Port Meadow, Oxford

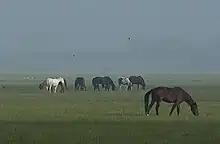
Horses in the mist on Port Meadow

The meadow runs from Jericho to Wolvercote (where north of the Shiplake Ditch it becomes Wolvercote Common) along the east (left) bank of the River Thames, with the Cotswold Line railway, the Oxford Canal and the suburb of North Oxford further to the east, and the village of Binsey to the west. Access to Port Meadow is via Walton Well Road or Aristotle Lane in the south (or from the south via Roger Dudman Way or the Thames Path) or from Godstow Road, Wolvercote via Wolvercote Common in the north.